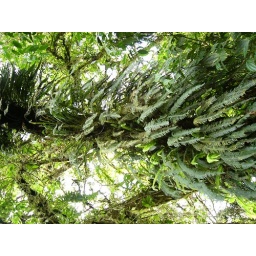
a tree in the cloud forest, sideways